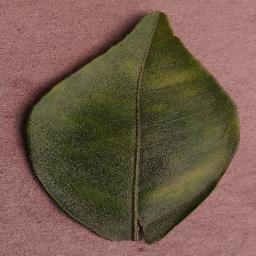
Label: Orange___Haunglongbing_(Citrus_greening)